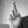
ASL letter: R